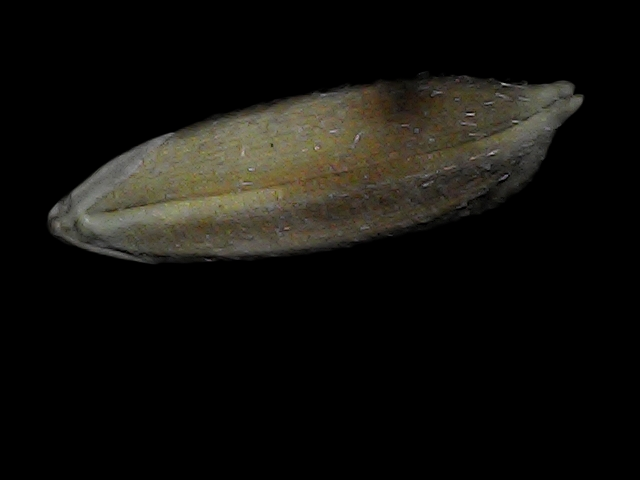
Rice variety: Bd91